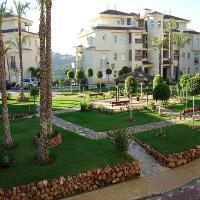
Weather: sun or clear